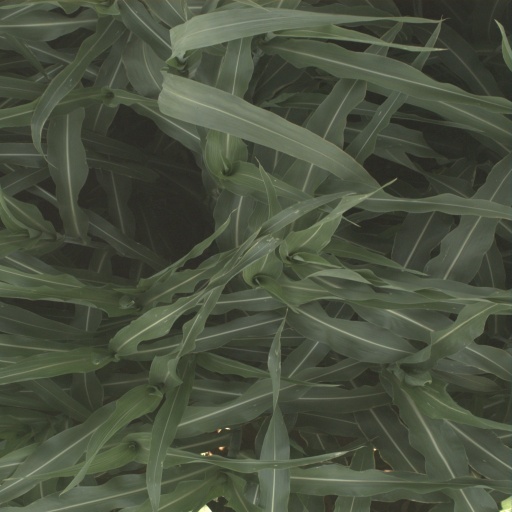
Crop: sorghum